David Pearson (racing driver)

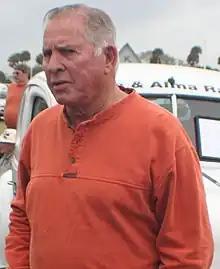
Pearson in 2008

David Gene Pearson (December 22, 1934 – November 12, 2018) was an American stock car driver, who raced from 1960 to 1986 in the former NASCAR Grand National and Winston Cup Series (now called the NASCAR Cup Series), most notably driving the No. 21 Mercury for Wood Brothers Racing. Pearson won the 1960 NASCAR Rookie of the Year award and three Cup Series championships (1966, 1968, and 1969). He never missed a race in the years he was active. NASCAR described his 1974 season as an indication of his "consistent greatness", finishing third in the season points having competed in only 19 of 30 races. Pearson's career paralleled Richard Petty's, the driver who has won the most races in NASCAR history. They accounted for 63 first/second-place finishes, with the edge going to Pearson. Petty had 200 wins in 1,184 starts, while Pearson had 105 wins in 574 starts. Pearson was nicknamed the "Fox" (and later the "Silver Fox") for his calculated approach to racing.